WAPI (AM)

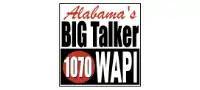
WAPI's logo prior to simulcast with WAPI-FM

In the 1950s, as network radio programming began to lose its importance due to television's popularity, WAPI evolved. It became a full service, middle-of-the-road station of popular music, news and sports, featuring several local call-in shows at night. By the mid-1970s, it was the only Birmingham AM adult contemporary radio station.